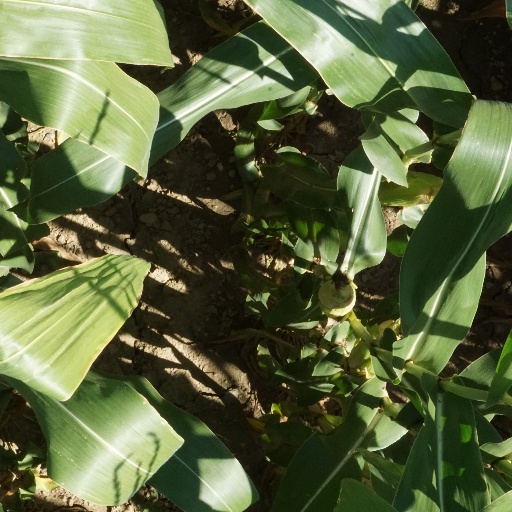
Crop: maize; corn